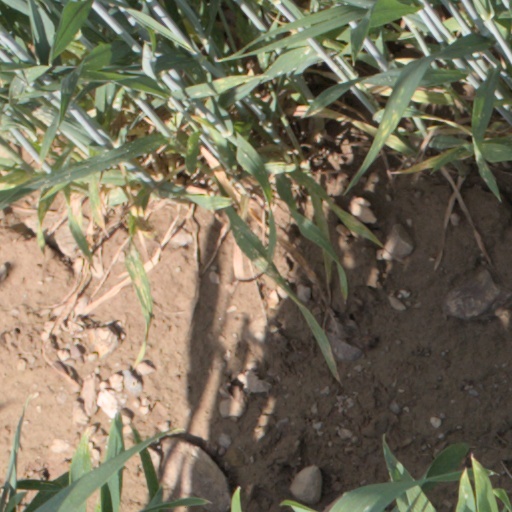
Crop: wheat